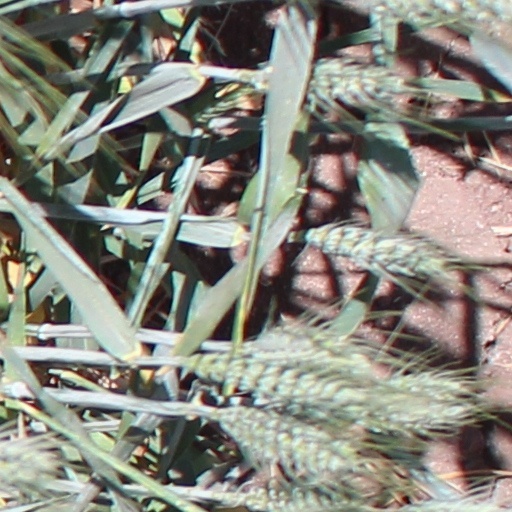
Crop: wheat